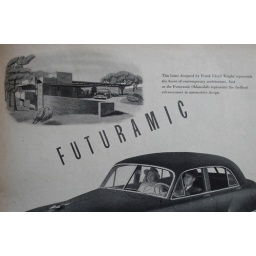
Frank Lloyd Wright home in car ad